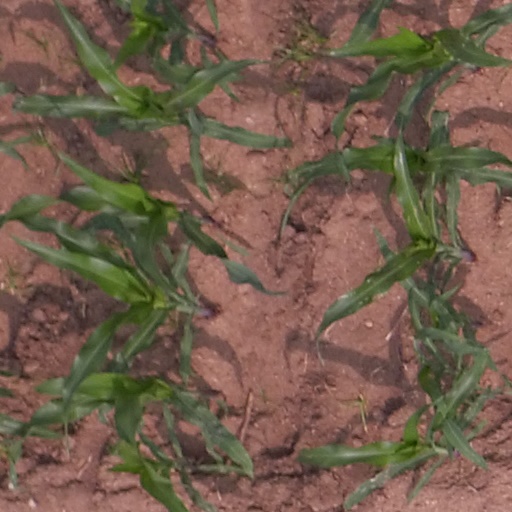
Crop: maize; corn